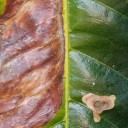
Label: Phoma